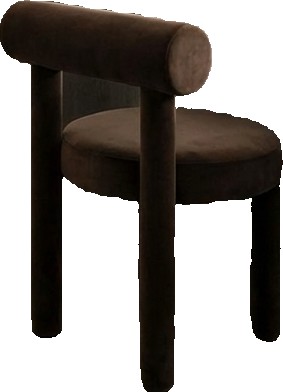
Surface category: chair